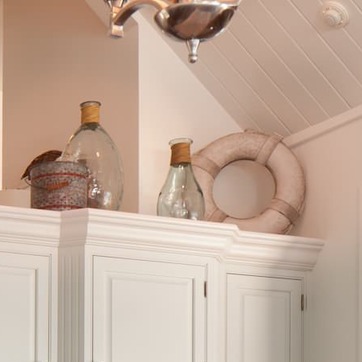
Material: glass